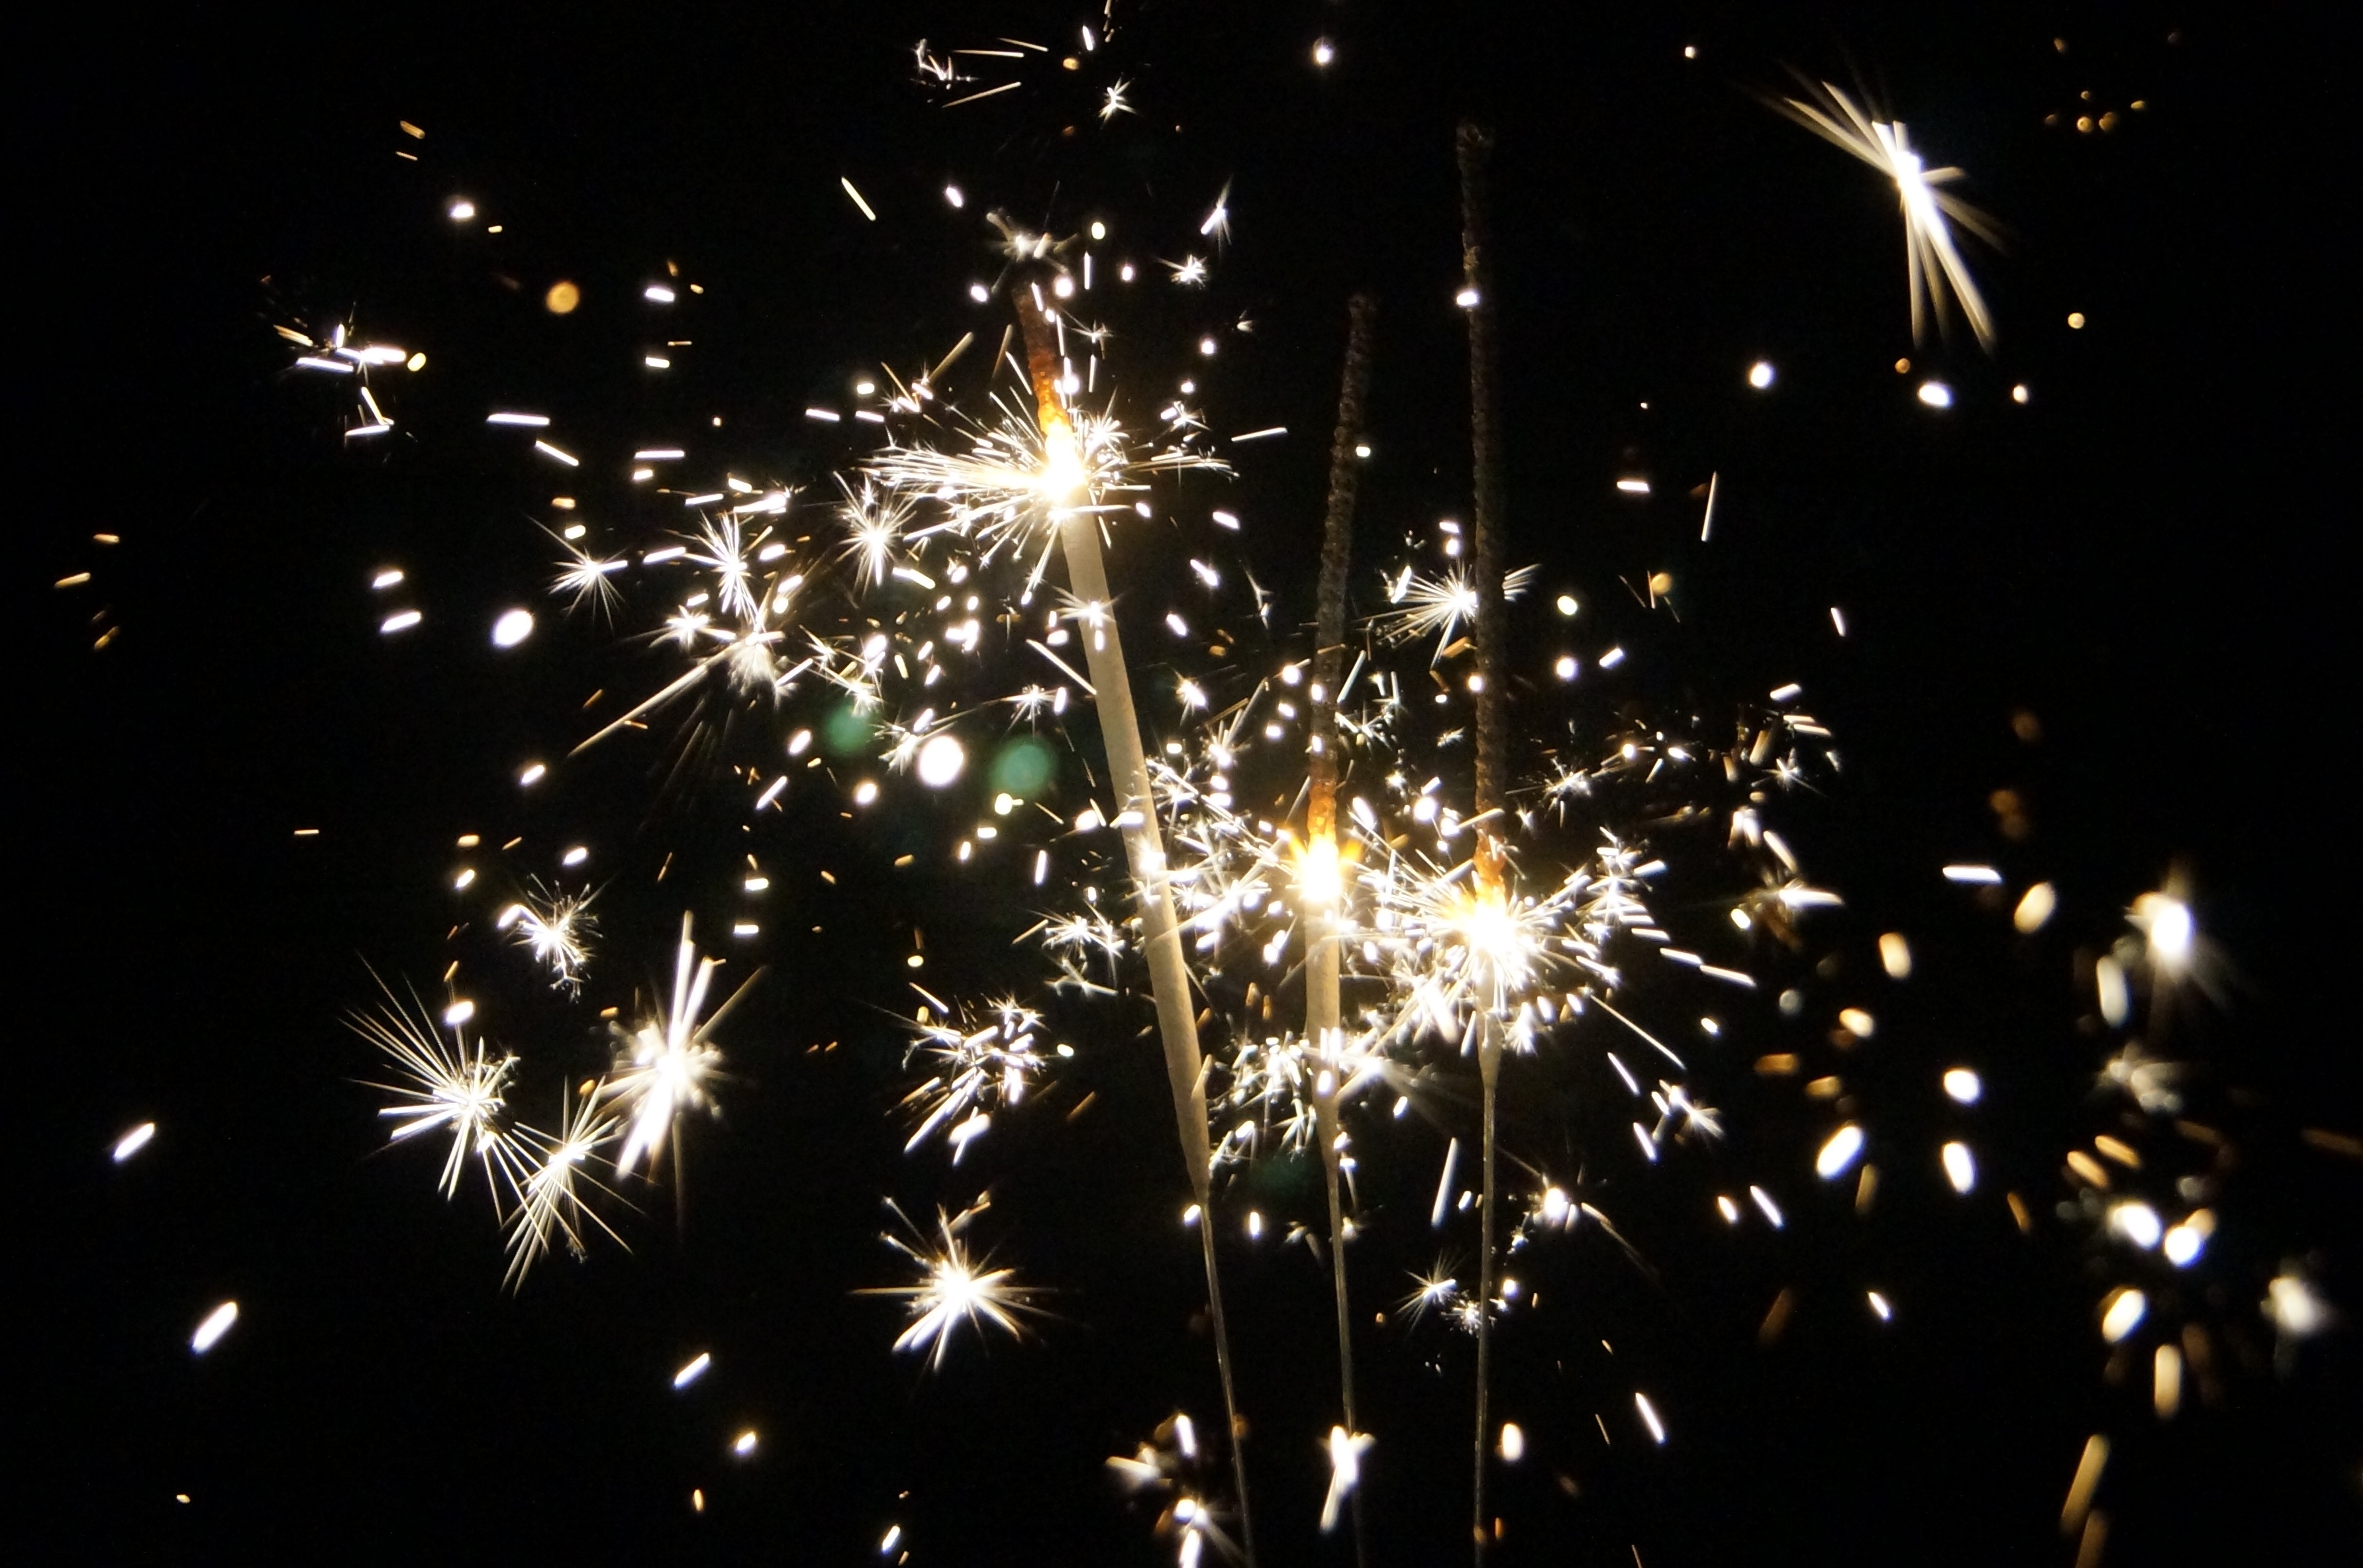
light, night, atmosphere, dark, recreation, sparkler, sparkle, lights, fireworks, sparklers, event, new year's eve, new year's day, shower of sparks, turn of the year, star effects, outdoor recreation